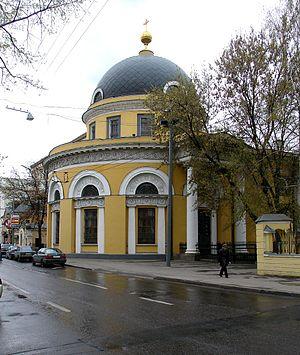
La rue Bolchaïa Ordynka est une rue du centre historique de Moscou.